United Russia

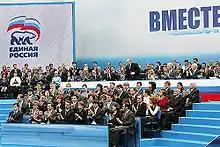
Putin (standing) at the 9th United Russia Party Congress on 15 April 2008

The program document of the United Russia party notes: "Our absolute priority is people. This priority was gained by Russia - for centuries the price of human life was almost negligible. All human rights proclaimed by the Constitution and international law have the same, unconditional and supreme value for us: whether it be freedom of speech, freedom of movement, access to cultural values, the right to housing or social security."